Abujh Mon

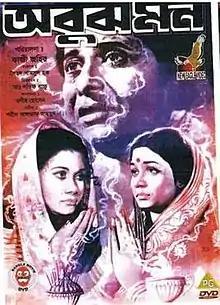

Abujh Mon ('Tender Mind') is a 1972 Bangladeshi drama film by Kazi Zahir, starring Shabana and Razzak in the lead roles. It was one of the most prominent commercial Bangladeshi films produced in the immediate aftermath of the Bangladesh Liberation War. It was one of seven films selected for the 1973 Bangladesh Film Festival in India.